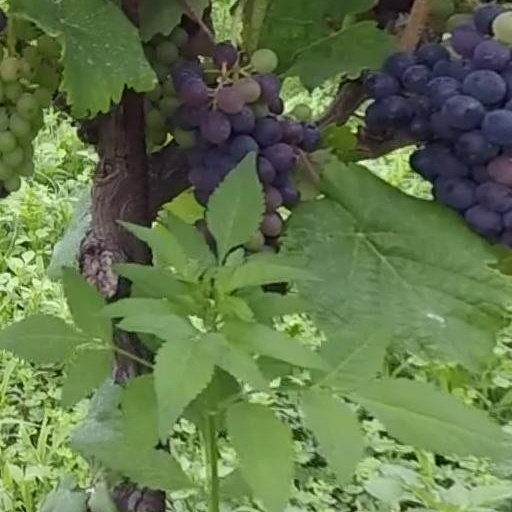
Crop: grape